Steiner Schools Australia

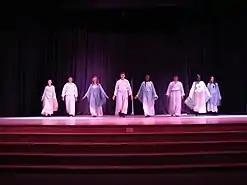
Students involved in a Eurythmy performance

Featured below is a list of the various Waldorf/Rudolf Steiner Schools and associate schools with Steiner streams in Australia according to the data published by ACARA on the My School website.